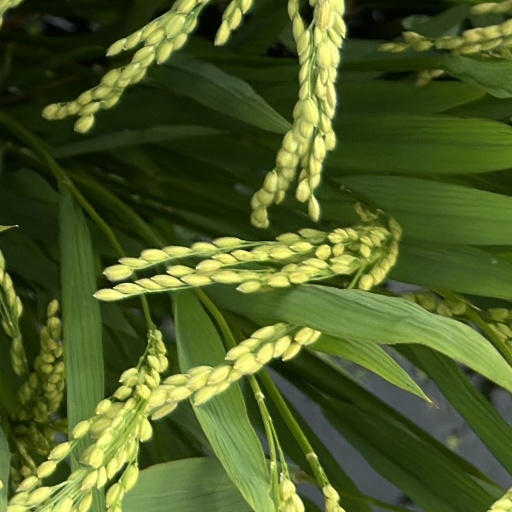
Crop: rice